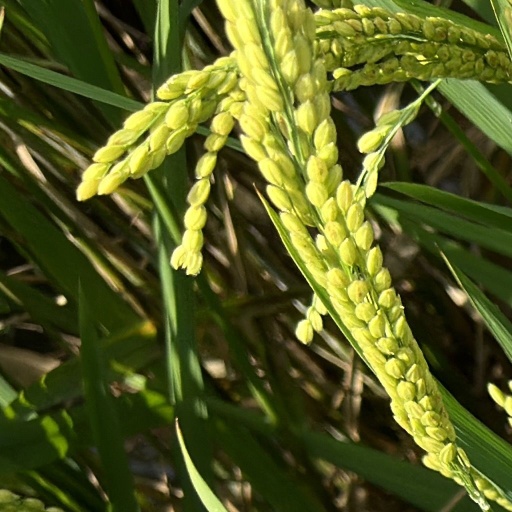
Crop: rice